Spanish Judges

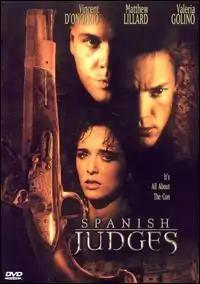
DVD cover

Spanish Judges is 1999 direct-to-video crime drama film directed by Oz Scott and starring Matthew Lillard and Vincent D'Onofrio. In Australia, the film was released under the title "Ruthless Behaviour".